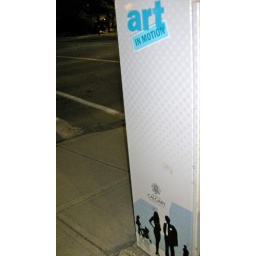
nifty people in dress clothes at the bottom